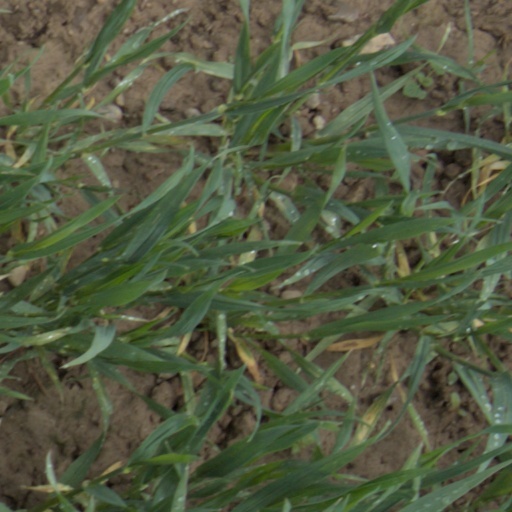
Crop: wheat